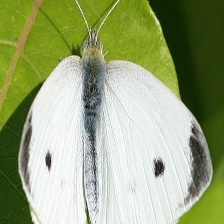
Species: CABBAGE WHITE
Butterfly family (ImageNet category): cabbage_butterfly